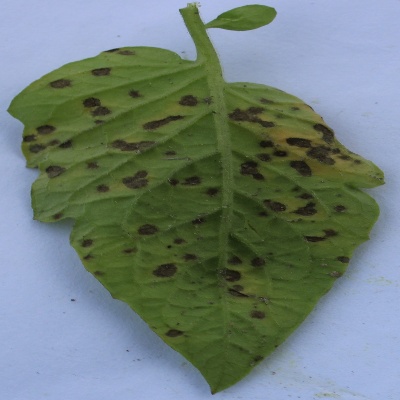
Crop: Tomato
Condition: septoria leaf spot